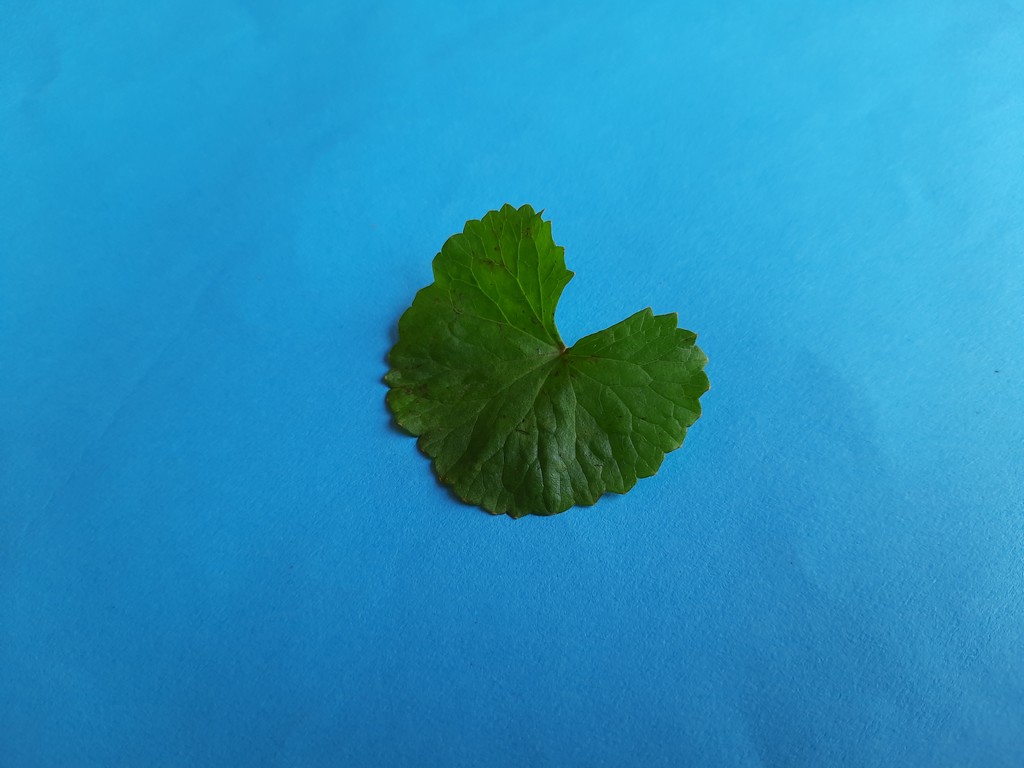
Label: Unhealthy